Paul Nyman

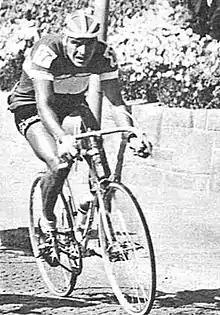
Paul Nyman

Paul Nyman (3 August 1929 – 25 November 2020) was a Finnish cyclist. He won the Finnish national road race title in 1955, 1956 and 1958. He also competed at the 1952, 1956 and 1960 Summer Olympics. He started in Peace Race four times: 1954 – did not finish, 1955 – 12., 1956 – 4. (this was the best result of a Finnish rider in this race), 1957 – 22.